Get ready for Brexit

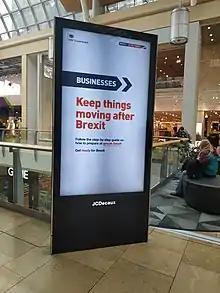
Various versions of the 'Get ready for Brexit' advertisements were produced to target different groups. This one on an electric billboard in a Cardiff shopping arcade focused on businesses.

#GetReadyForBrexit was the fourth highest UK Twitter trend on the morning of 2 September 2019.